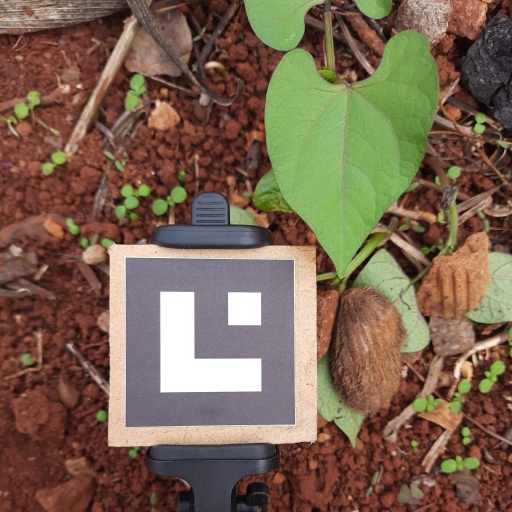
Observations: wavy surface, no eating holes, under cloudy sky